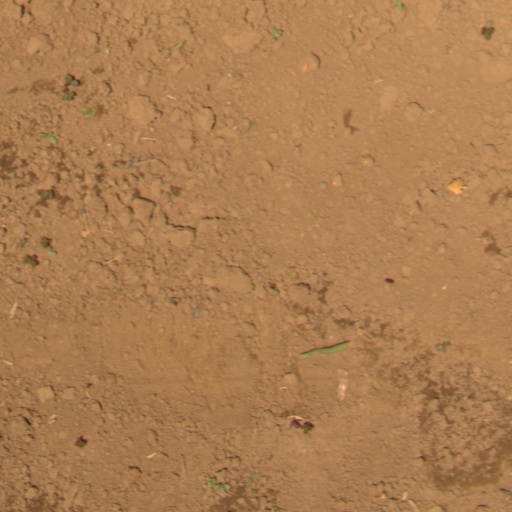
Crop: Jerusalem artichoke